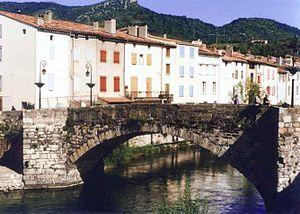
Quillan est une ancienne commune française, située dans le département de l'Aude en région Occitanie.